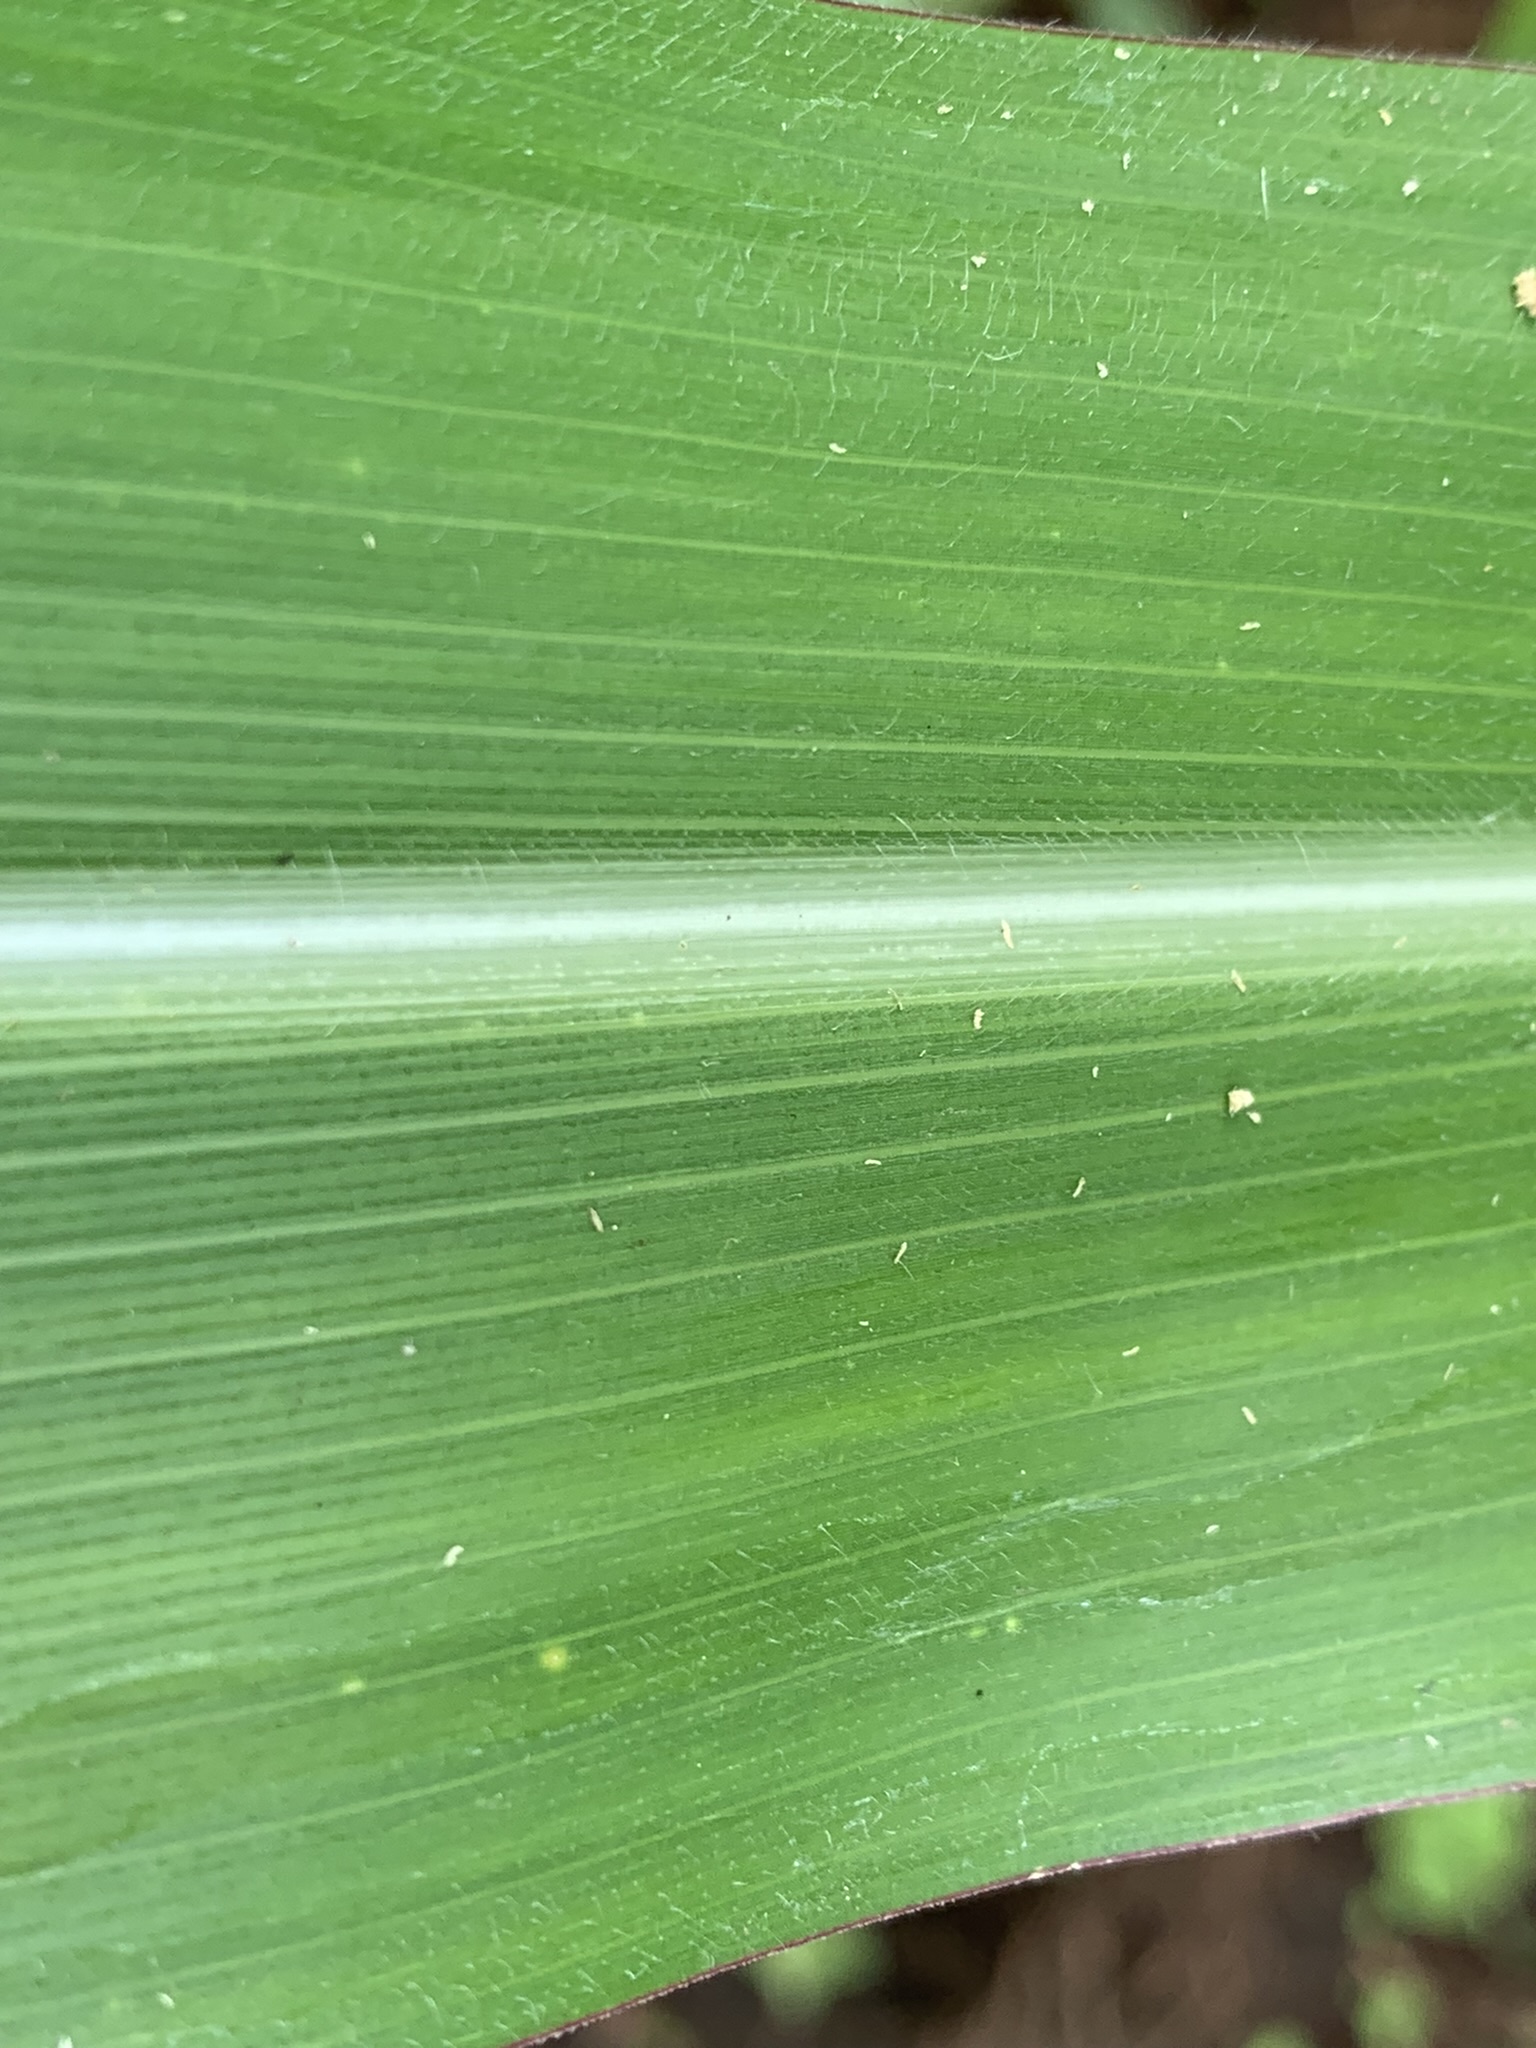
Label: Healthy